46 High Street, Nantwich

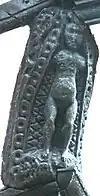
Carved caryatid

A house stood on this site before the fire of 1583, probably built for Thomas Churche (or Church), a mercer or linen merchant. The Churche family numbered among the town's gentry during the 15–17th centuries, and Thomas was the nephew of Richard Churche, a wealthy merchant for whom Churche's Mansion on nearby Hospital Street was built. In common with almost all of the town east of the River Weaver, the house was destroyed in the fire of 1583. It was rebuilt shortly afterwards, probably in 1584, at a cost of £120, of which £20 came from the town rebuilding fund. After the rebuilding, the adjacent house (now 42–44 High Street) was owned by Richard Churche's son, William, who was also in the linen trade.